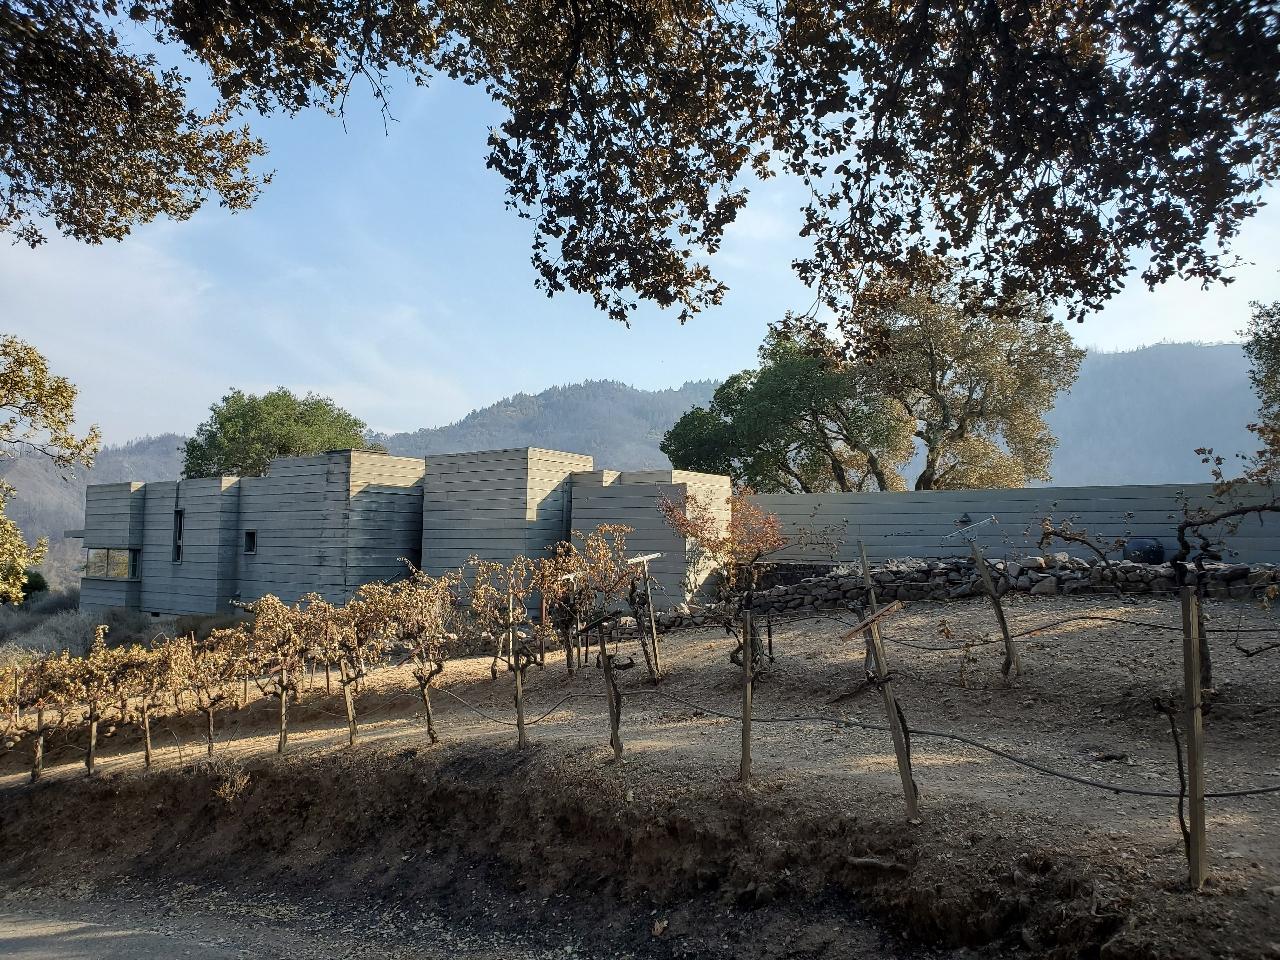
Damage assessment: affected